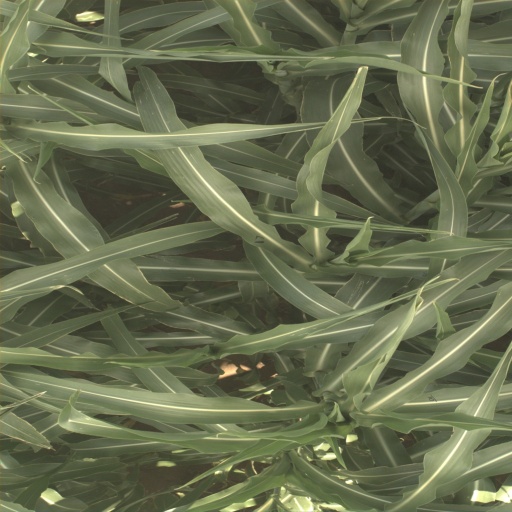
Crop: sorghum